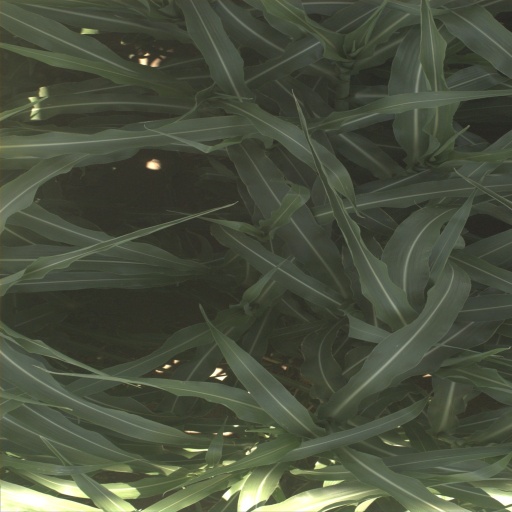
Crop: sorghum